Garry Mize

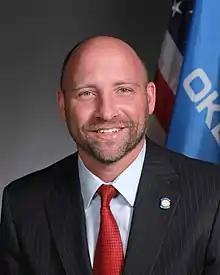

Garry Mize (born July 5, 1977) is an American politician and former athlete who served in the Oklahoma House of Representatives from the 31st district from 2018 to 2022. He did not file for reelection in 2022 and retired at the end of the term.